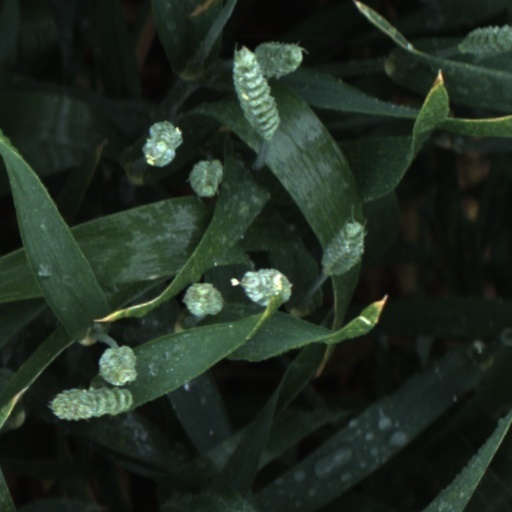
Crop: wheat